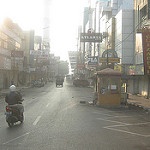
Scene: Outdoor